V. V. Giri

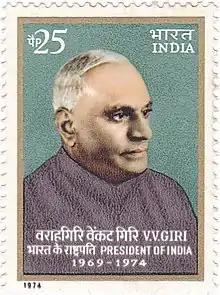
Giri on a 1974 stamp of India

A commemorative postage stamp on V.V. Giri was released by the Indian Posts and Telegraphs Department in 1974. The National Labour Institute was renamed in honour of V.V. Giri in 1995. V.V. Giri's hometown of Berhampur in Odisha has a major road, a secondary training school and a big market that are named after him. V.V.Giri donated his huge & historic bungalow in Brahmapur for a Girls School (Now its famous as GIRI Girls High School. It is also the first girls' school and a famous secondary government school in Odisha). The British time market 'Victoria Market' is also renamed as GIRI Market in Berhampur. The family members of VV Giri resides in another small bungalow at Giri Road in Berhampur.